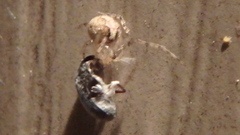
Species: Parasteatoda_tepidariorum